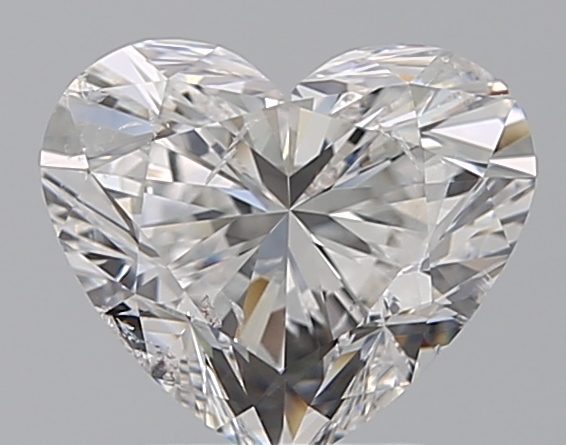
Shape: heart
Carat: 2
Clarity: SI2
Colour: D
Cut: EX
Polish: EX
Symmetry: VG
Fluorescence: N
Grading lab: HRD
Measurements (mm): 8.76 x 7.57 x 5.12